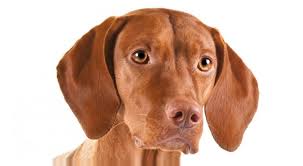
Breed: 210-n000048-vizsla